Dunoon

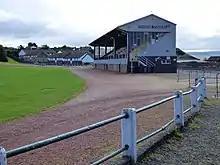
Dunoon Stadium, pictured in 2019, looking southeast towards the town

Local company Western Ferries (Clyde) LTD, carries motor vehicles and foot passengers between Hunters Quay near Dunoon and McInroy's Point on the A770, (Cloch Road).